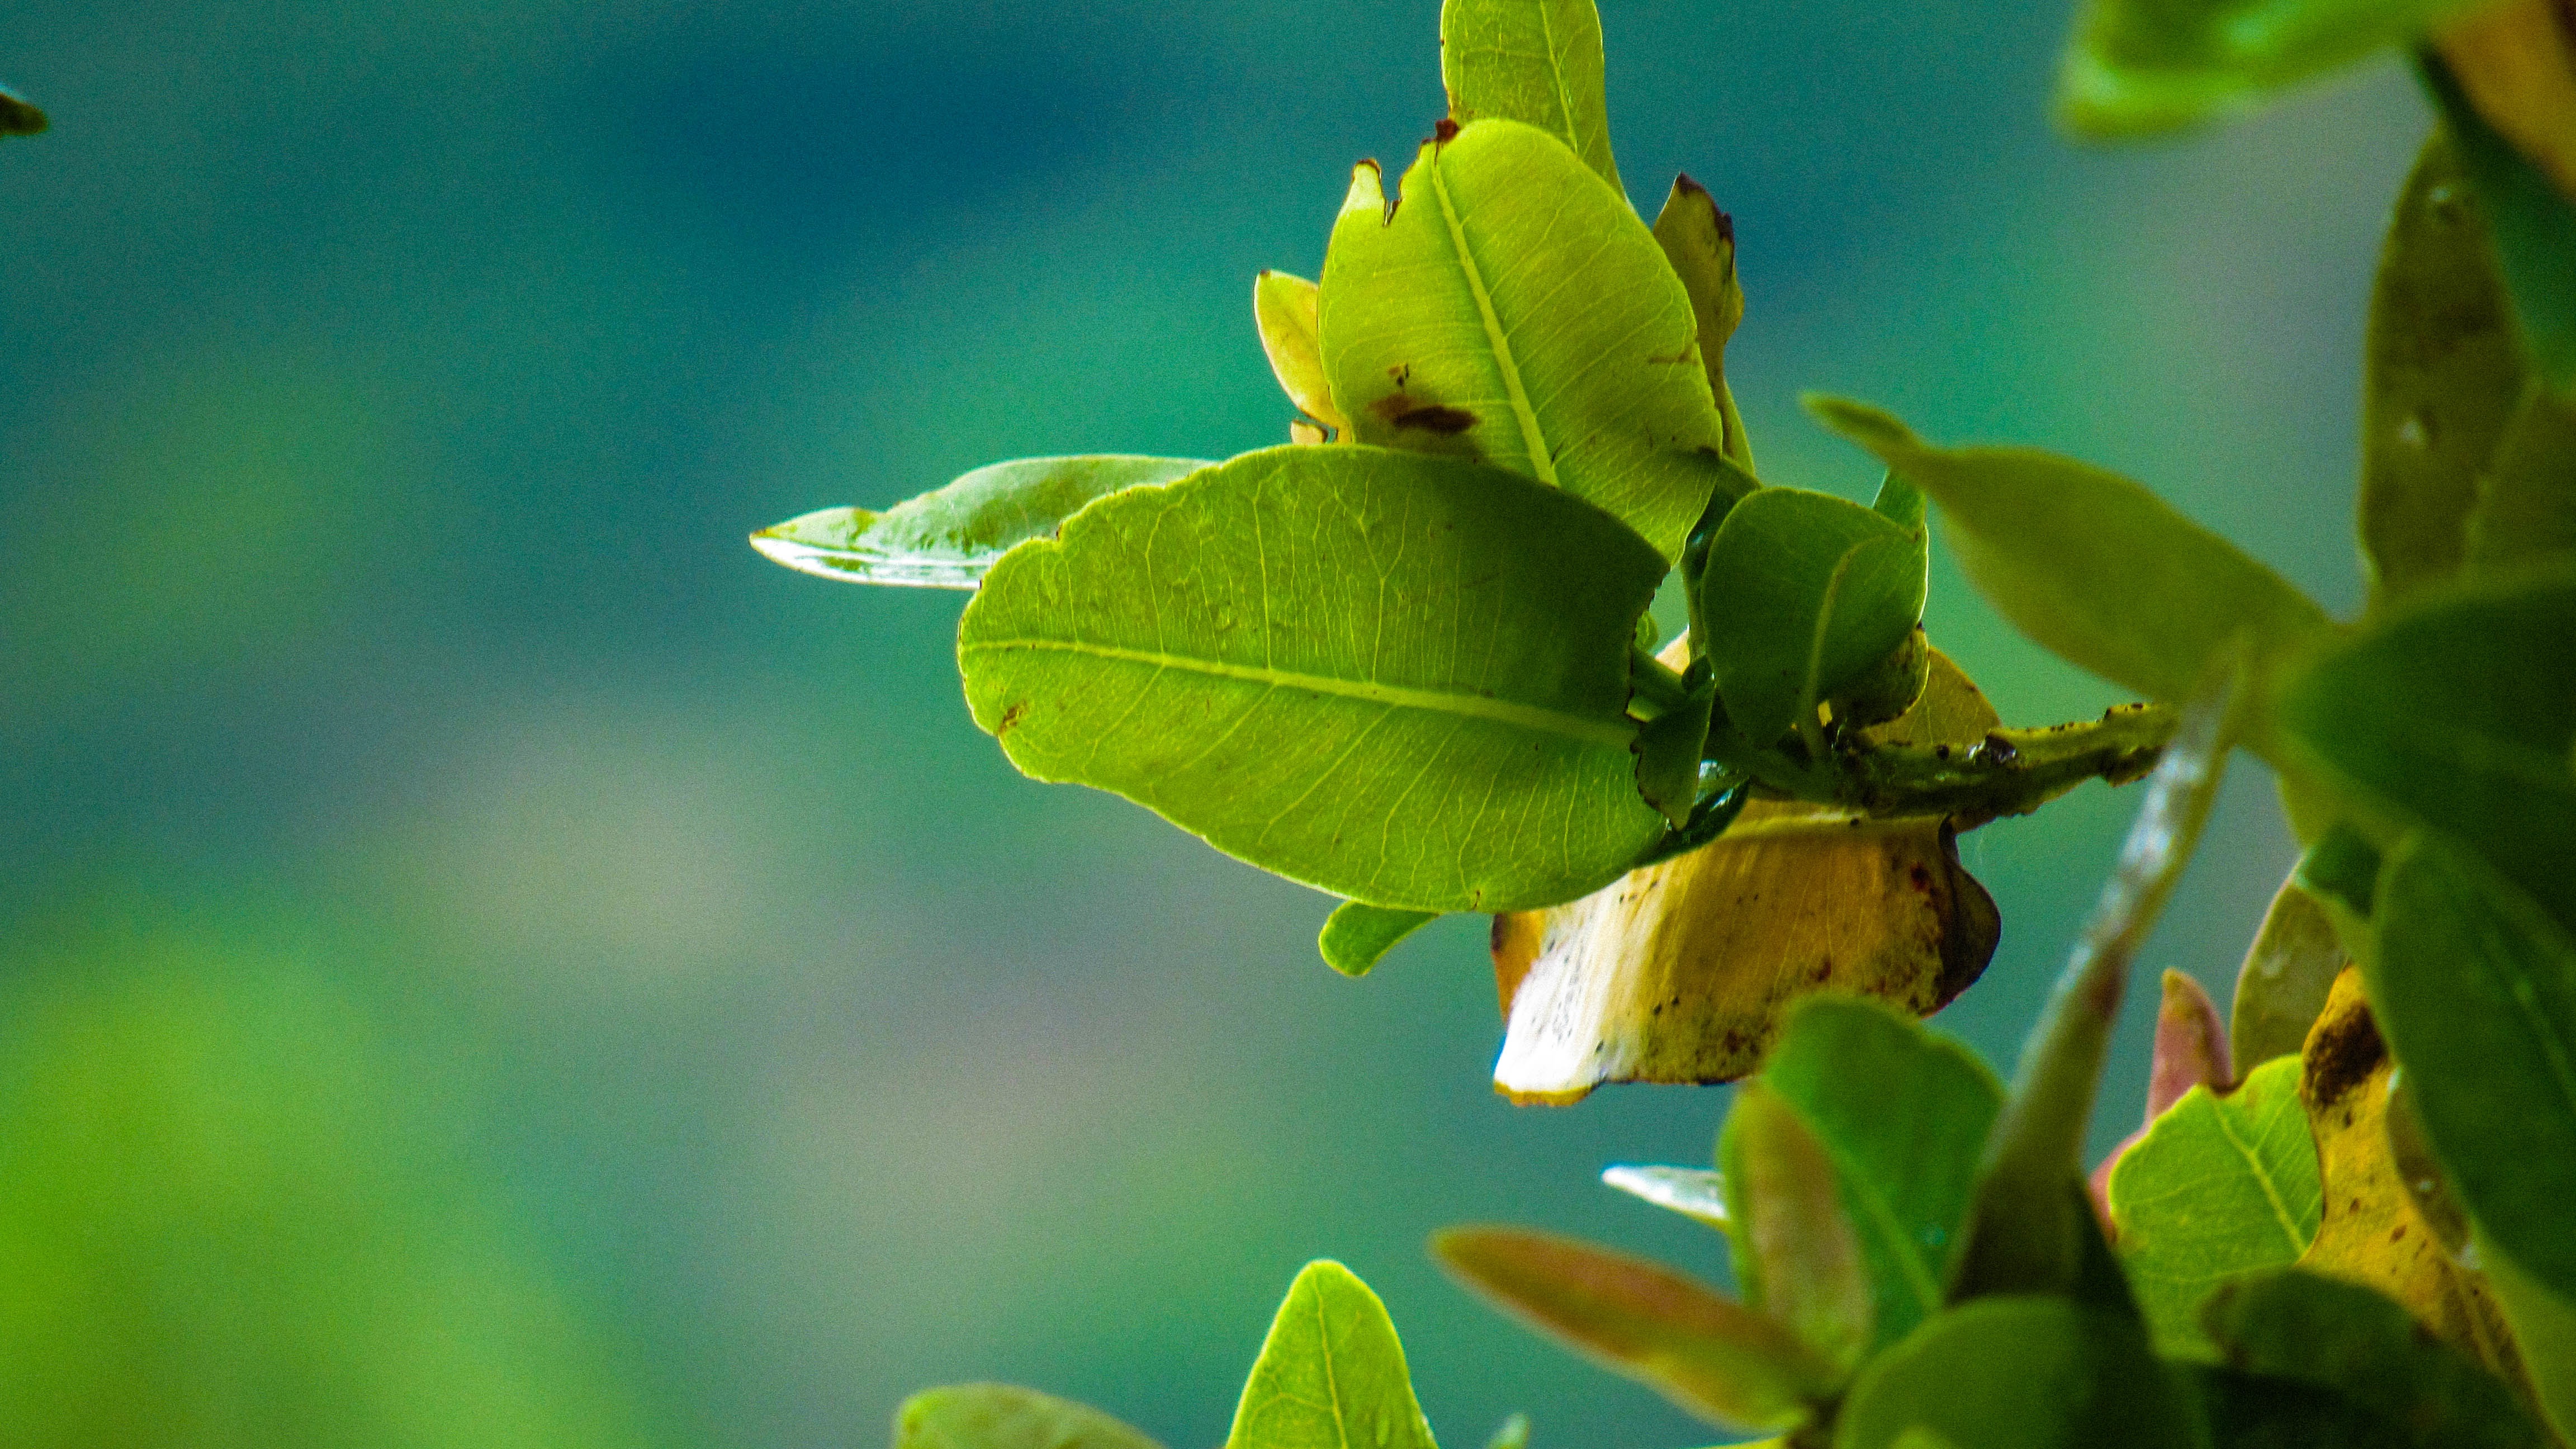
tree, nature, branch, blossom, plant, sunlight, leaf, flower, food, green, produce, botany, yellow, flora, wildflower, shrub, deciduous, bud, macro photography, flowering plant, woody plant, land plant